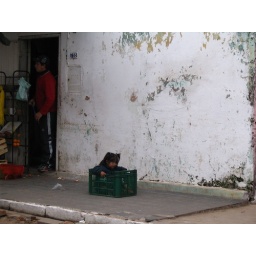
girl in box